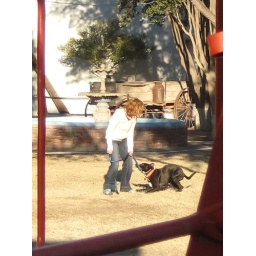
Aaron snapped a picture of jackson and me running around a rest stop on our road trip to Texas